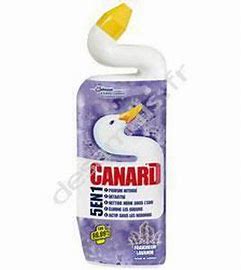
Waste category: plastic